Rev. William Dudley Moore House

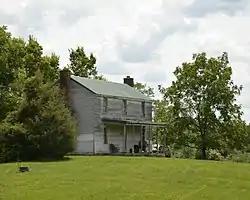

The Rev. William Dudley Moore House, in Anderson County, Kentucky near Lawrenceburg, was built in c.1848-50. It was listed on the National Register of Historic Places in 1979. The listing included seven contributing buildings and two contributing structures.